Blue-and-Blacks

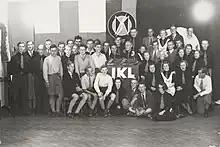
Hitler-Jugend as a guest of the Blue-and-Blacks in Finland on August 7, 1934.

The Blue-and-Blacks was founded in the winter of 1930–1931, when the students of Lapua Co-educational School founded the Blue-and-Blacks Club in their school, inspired by the ideas of the Lapua Movement. Its first chairman was Aulis Ojajärvi and its secretary was Jouko Sinisalo. The Blue-and-Blacks serve as the youth organization of the Lapua Movement. The organization had no contacts with the student unions and did not take a position on the language issue.